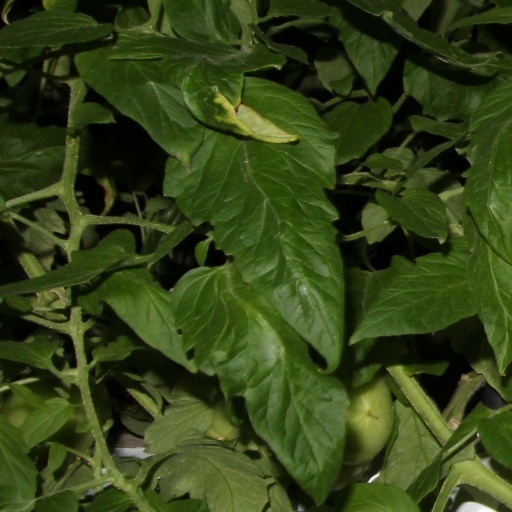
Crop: tomato